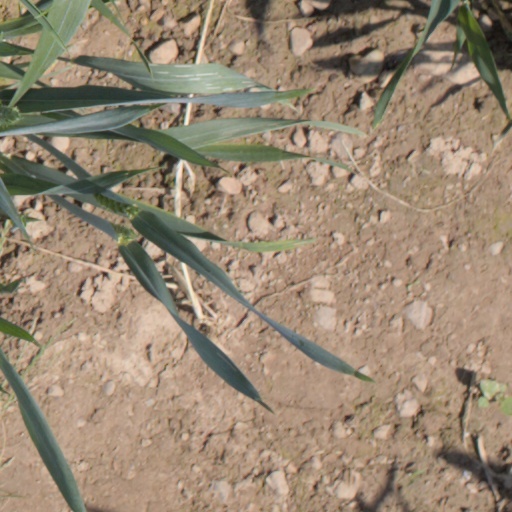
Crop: wheat